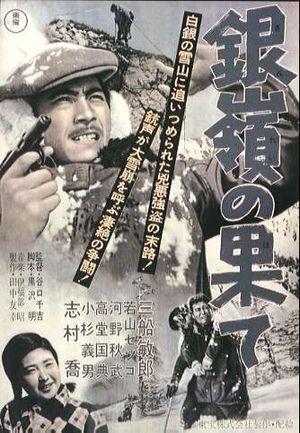
La Montagne d'argent est un film japonais réalisé par Senkichi Taniguchi sorti en 1947.
Senkichi Taniguchi, né le 19 février 1912 et mort le 29 octobre 2007, est un réalisateur et scénariste japonais.